Frankfurt (Main) Ost station

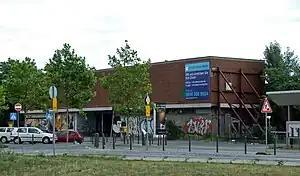
East Station entrance building, now demolished

Frankfurt (Main) East station ( or "Frankfurt Ostbahnhof") serves regional rail services in the Ostend district of Frankfurt, Germany. Its container terminal is one of the two remaining freight yards in the city (the other is "Industriepark Höchst"), after the much larger Frankfurt central freight yard ("Hauptgüterbahnhof") was closed. The freight yard of Frankfurt's eastern river port also lies to the east.